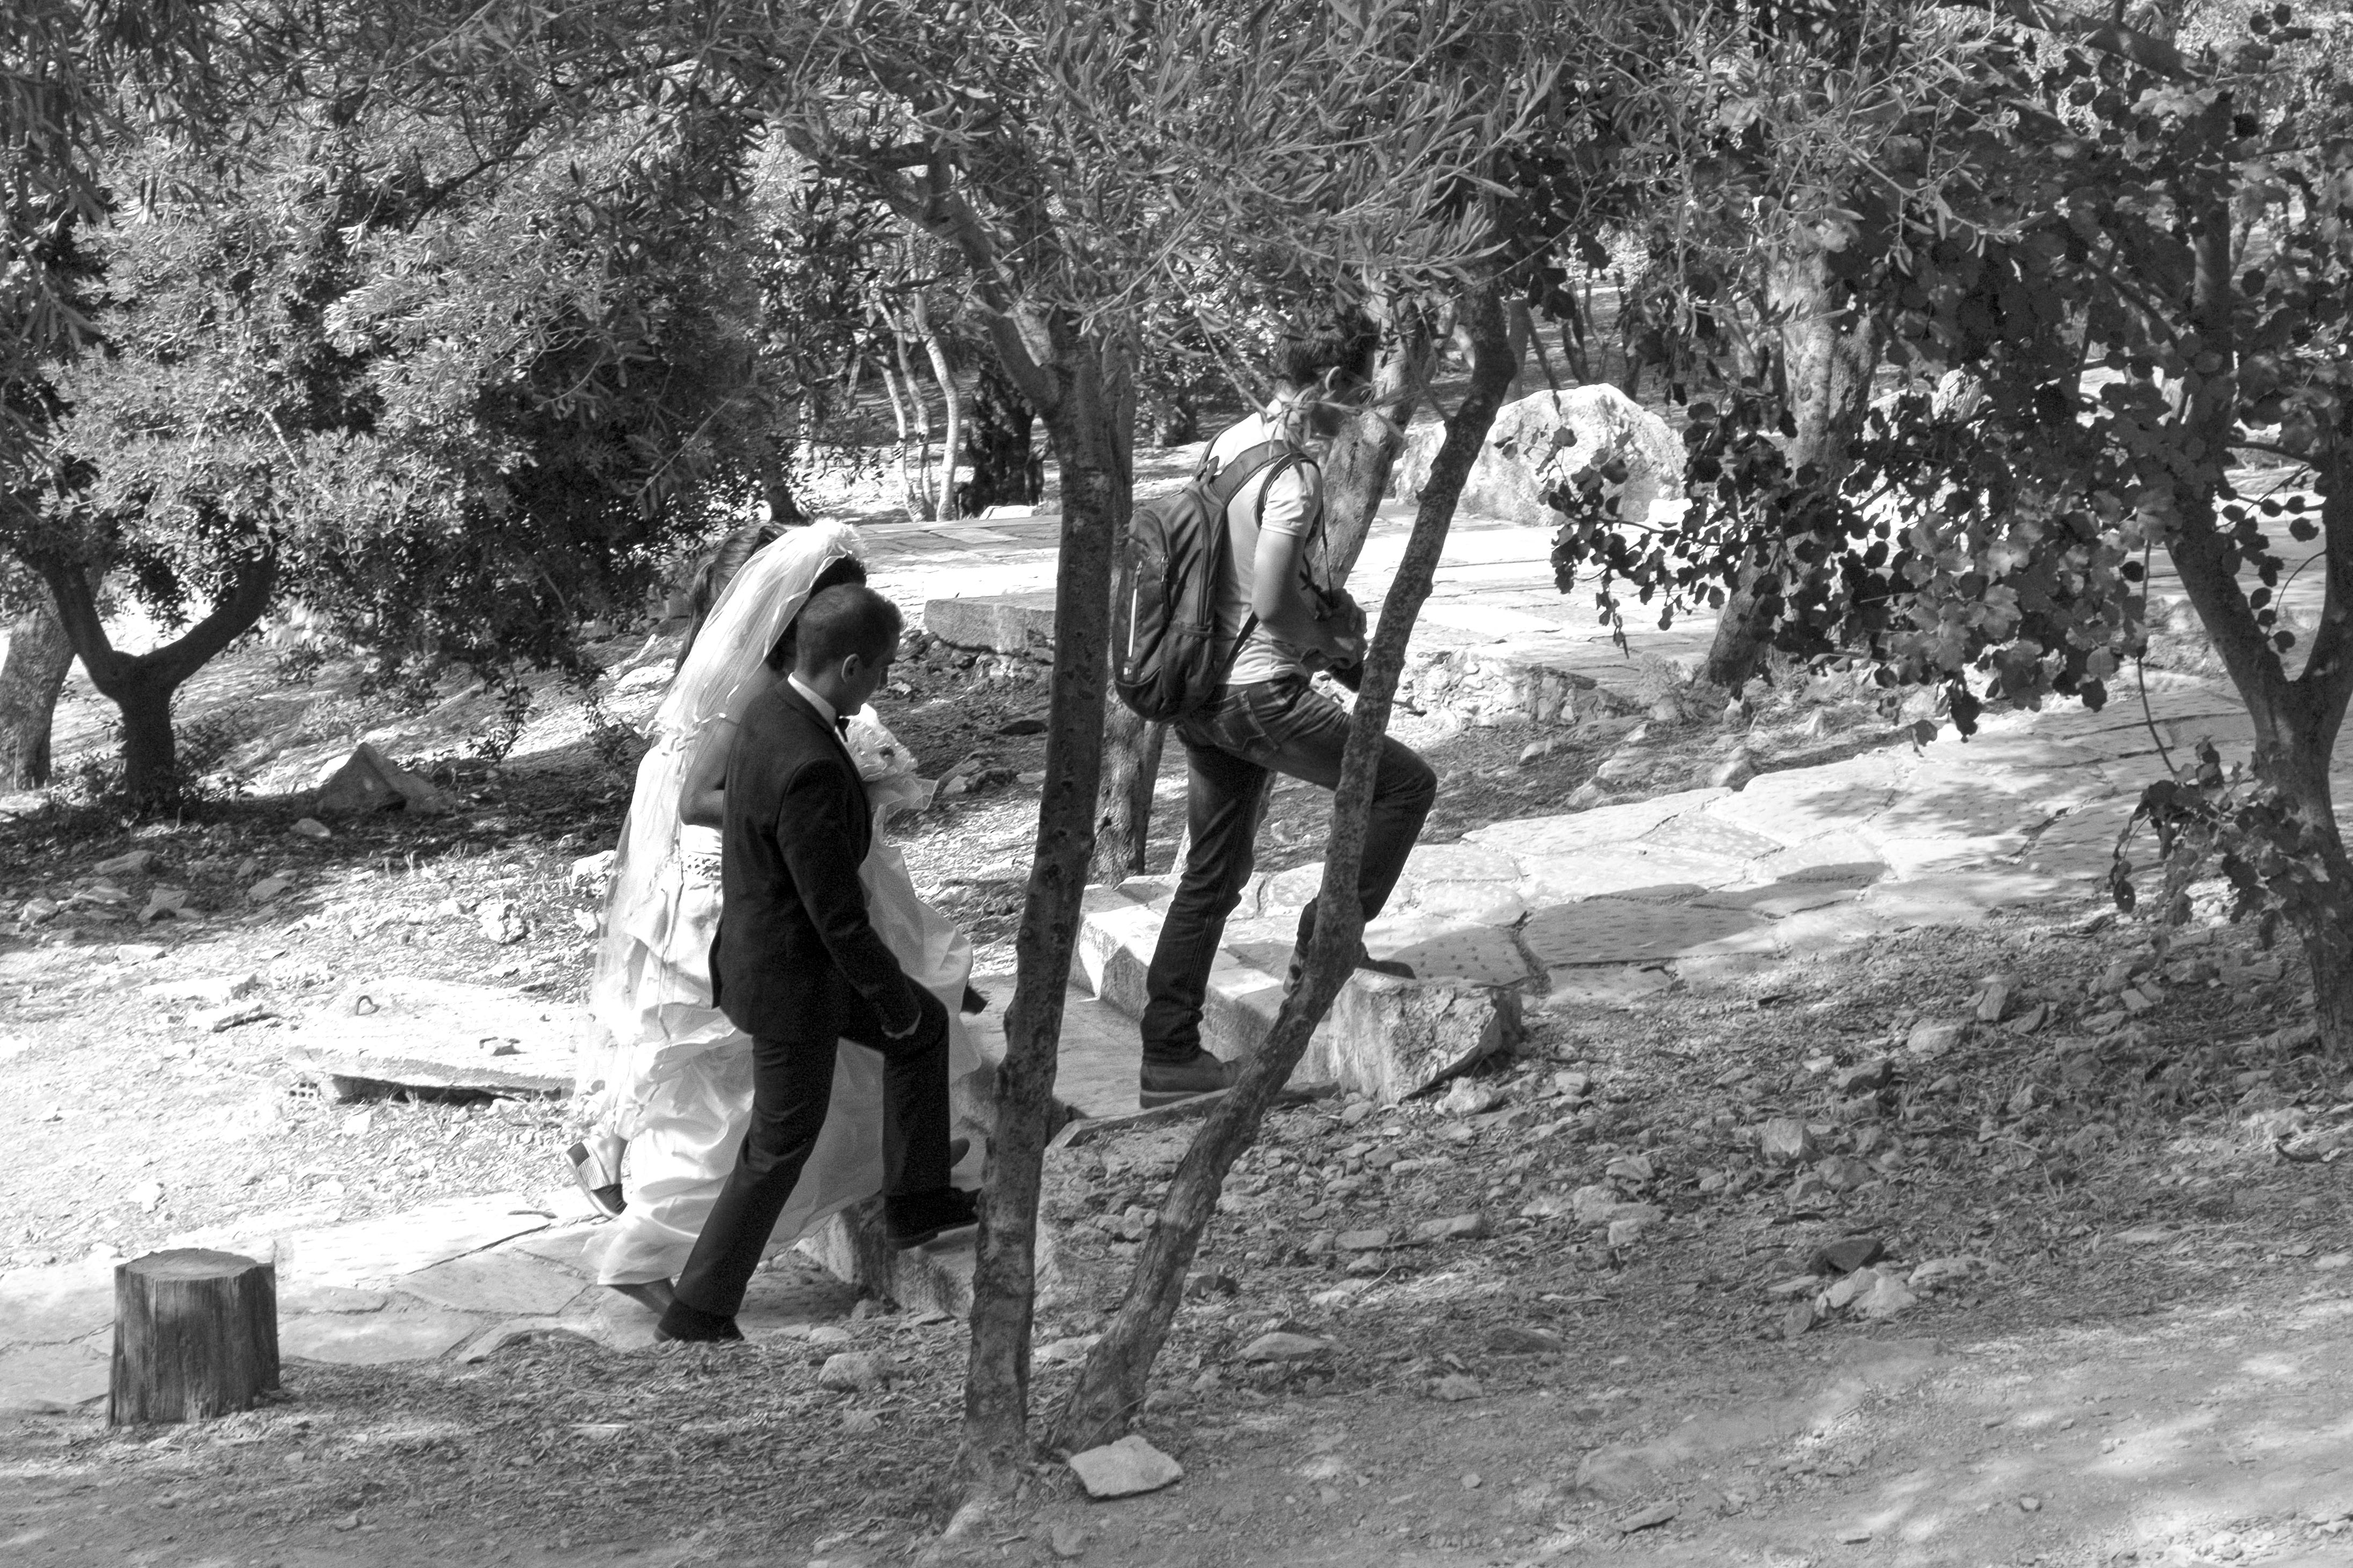
black and white, people, street, photography, urban, travel, fujifilm, mud, monochrome, wedding, bw, blackwhite, photograph, greece, fuji, fujix, fujixe1, athens, acropolis, monochrome photography